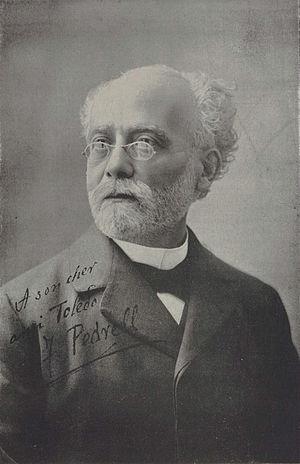
Felipe Pedrell, né le 19 février 1841 à Tortosa et mort le 19 août 1922 à Barcelone, est un musicien, compositeur et musicologue espagnol d'origine catalane.